Lysenin

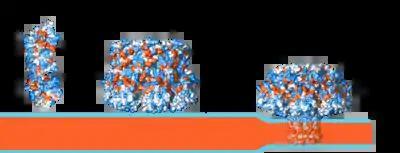

Membrane binding is a requisite to initiate PFT oligomerization. Lysenin monomers bind specifically to sphingomyelin via the receptor binding domain. The final lysenin oligomer is constituted by nine monomers without quantified deviations. When lysenin monomers bind to sphingomyelin-enriched membrane regions, they provide a stable platform with a high lateral mobility, hence favouring the oligomerization. As with most PFTs, lysenin oligomerization occurs in a two-step process, as was recently imaged.